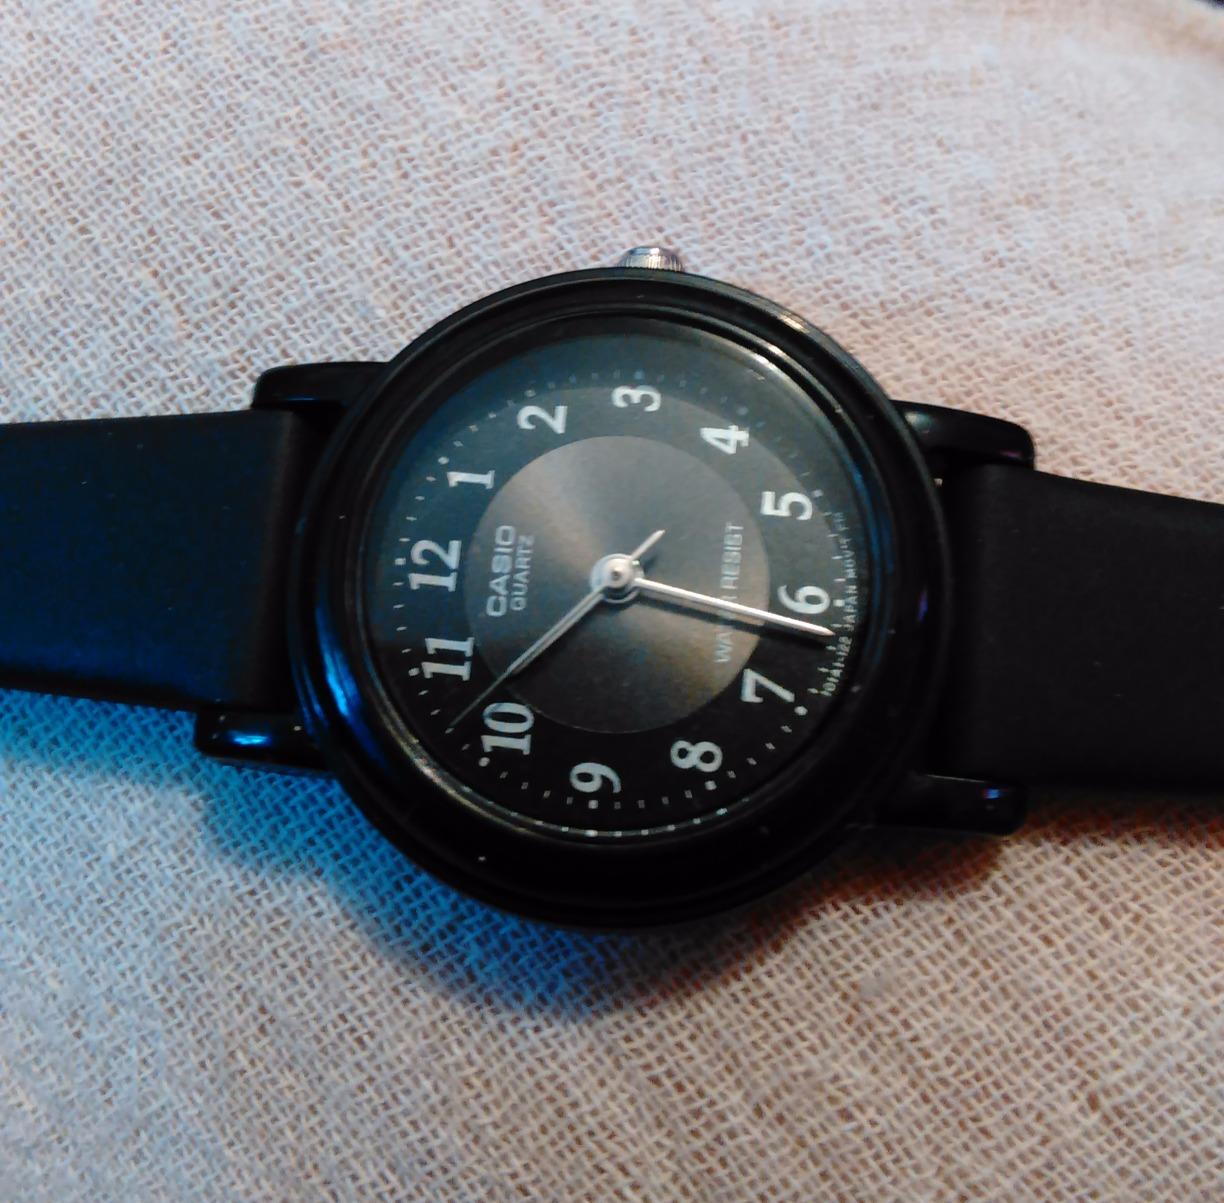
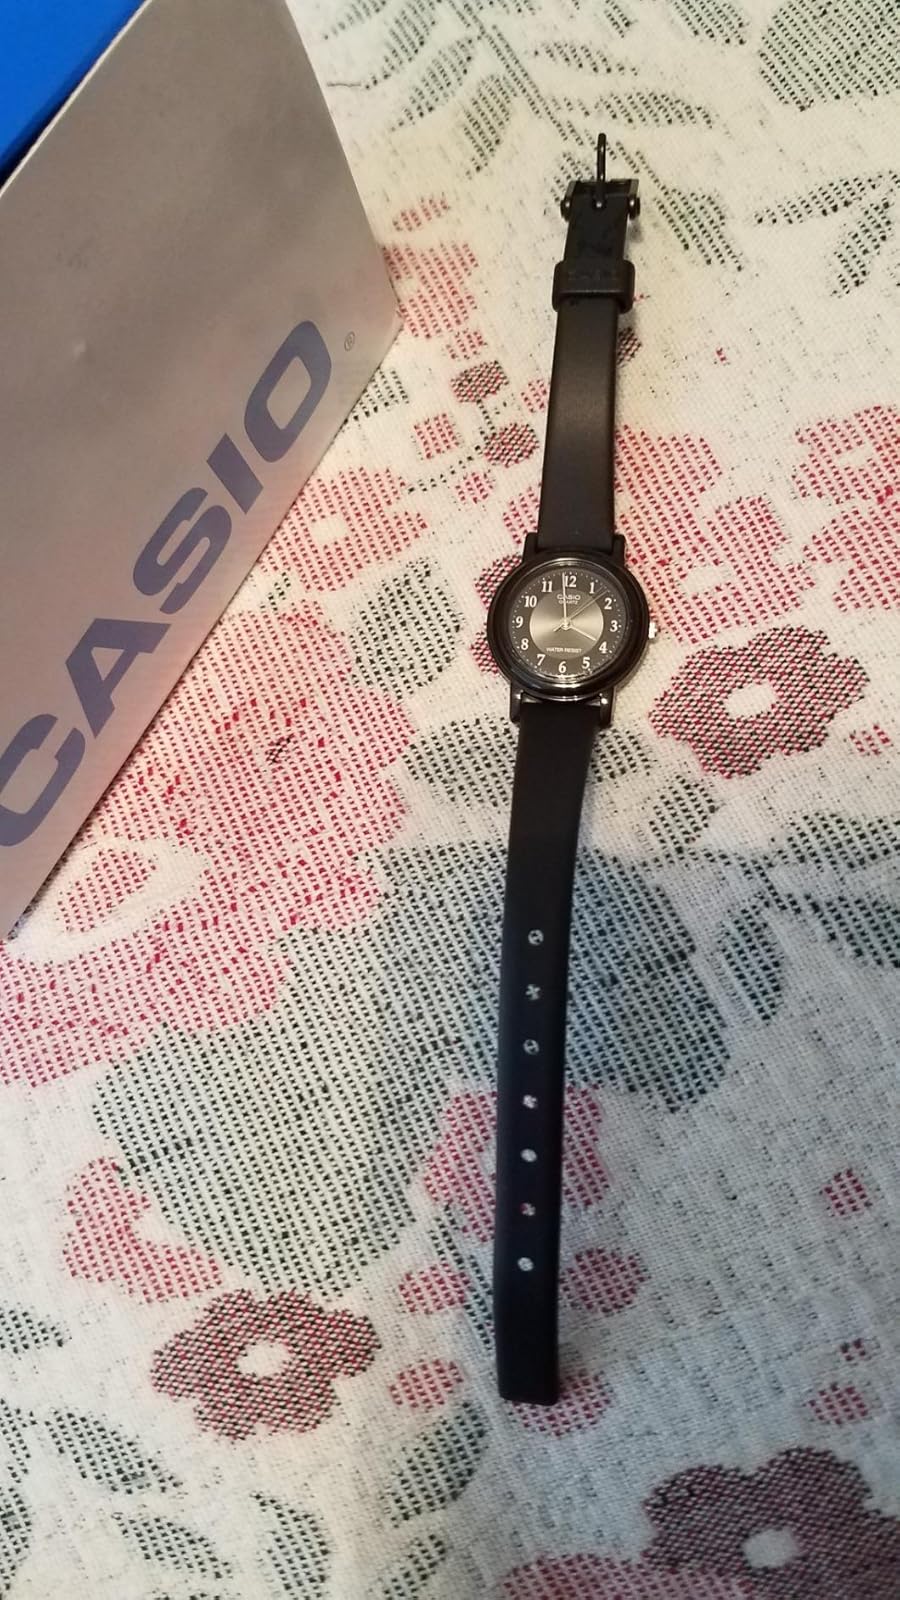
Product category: accessories_watch
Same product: yes